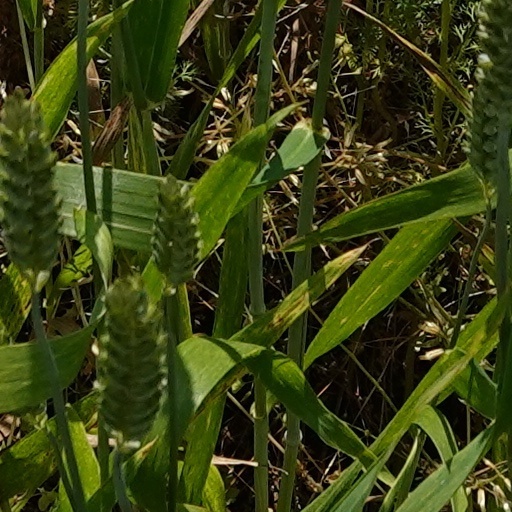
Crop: wheat